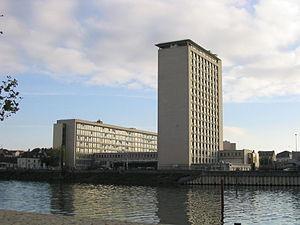
Une cité administrative est un bâtiment ou un groupe de bâtiments qui regroupent plusieurs administrations.
Melun est une commune française située dans le département de Seine-et-Marne en région Île-de-France. Elle est le siège de la préfecture et la troisième ville la plus peuplée du département après Meaux et Chelles et avant Pontault-Combault.